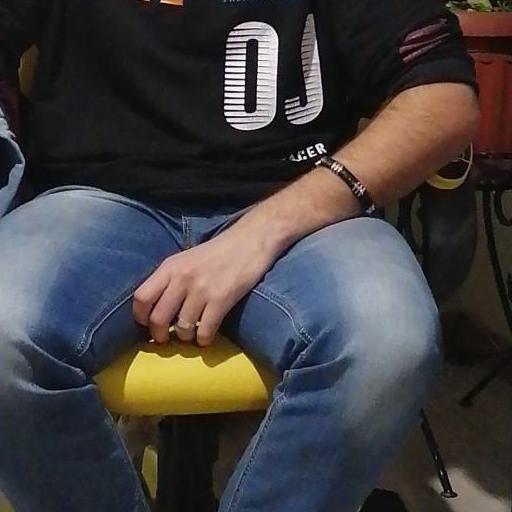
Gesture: no_gesture